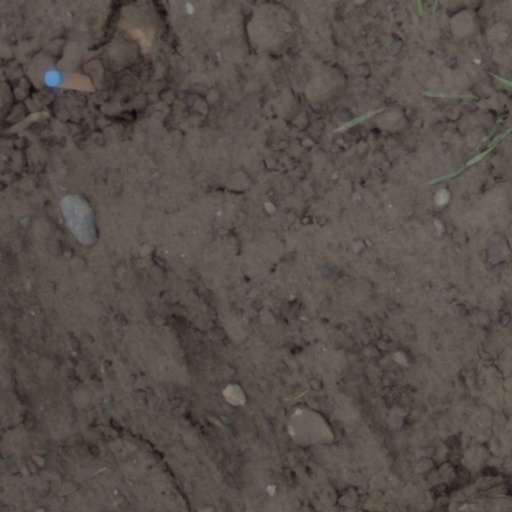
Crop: wheat